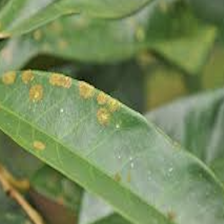
Label: stem_blight